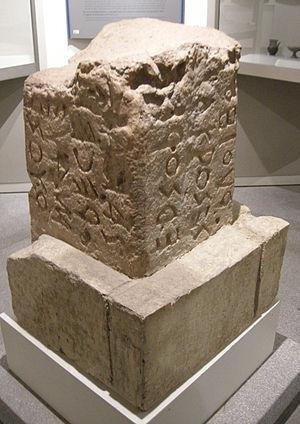
La littérature latine désigne la littérature écrite en latin, principalement dans la Rome antique mais aussi dans tous les territoires où cette langue était parlée du fait d'une conquête effectuée par Rome ou simplement de l'influence de la culture romaine. Du point de vue chronologique, on a continué très longtemps à écrire en latin. Mais la plupart des histoires de la littérature latine ne portent que sur les textes rédigés sous la République et l'Empire romain : les chercheurs considèrent que les changements culturels qui ont accompagné la transition entre l'Antiquité et le Moyen Âge, mais aussi le net recul du latin comme langue parlée dans les premiers siècles du haut Moyen âge, marquent la fin de la littérature latine au sens premier du terme, puisqu'elle cesse d'être nourrie par un parler vivant communément répandu. La littérature écrite en latin à partir du Moyen âge devient réservée à une élite savante et au clergé.
Le lapis niger est une stèle en tuf volcanique trouvée à Rome, au Forum Romain, en janvier 1899, devant le Comitium. Elle porte des lettres archaïques gravées qui en font une des plus anciennes inscriptions latines, datable des environs du Vᵉ siècle av. J.-C.